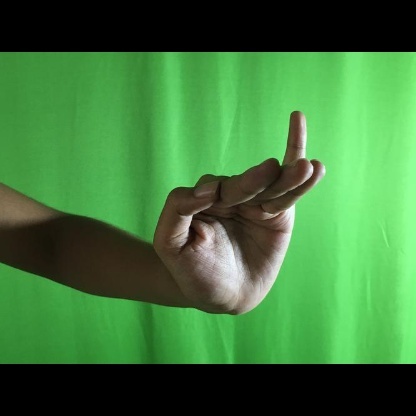
Mudra: Hamsapaksha